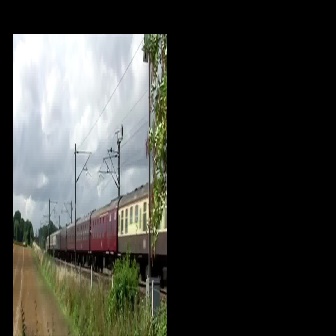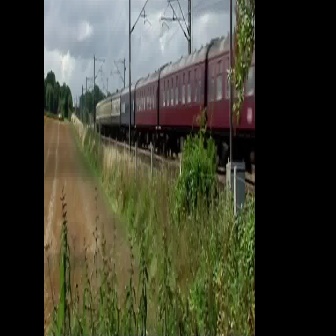
  Please identify the target specified by the bounding box [45,174,166,295] in the first image and locate it in the second image. Return the coordinates in [x_min,y_min,x_max,y_max] format.
Answer: [95,24,254,183]